Boxpark

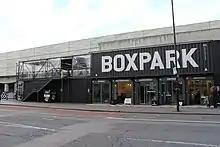
The first Boxpark opened in Shoreditch in 2011.

According to its founder Roger Wade, who started out with the street fashion shop and label Boxfresh, the idea for a shopping centre made out of shipping containers has its origin in 1999, while he was attending German trade shows with Boxfresh. For each show, he would need to build a mini shop that would then be demolished, and he wondered if he could build a trade show stand in a container that could be reused. He said: "That was the beginning of my fascination, in 1999. Years later a friend was running retail developments, so some time in 2008-09 I wondered 'why not build a whole retail development out of containers?"